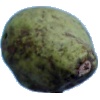
Label: pear_stone